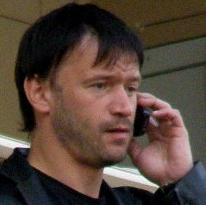
Age: 34